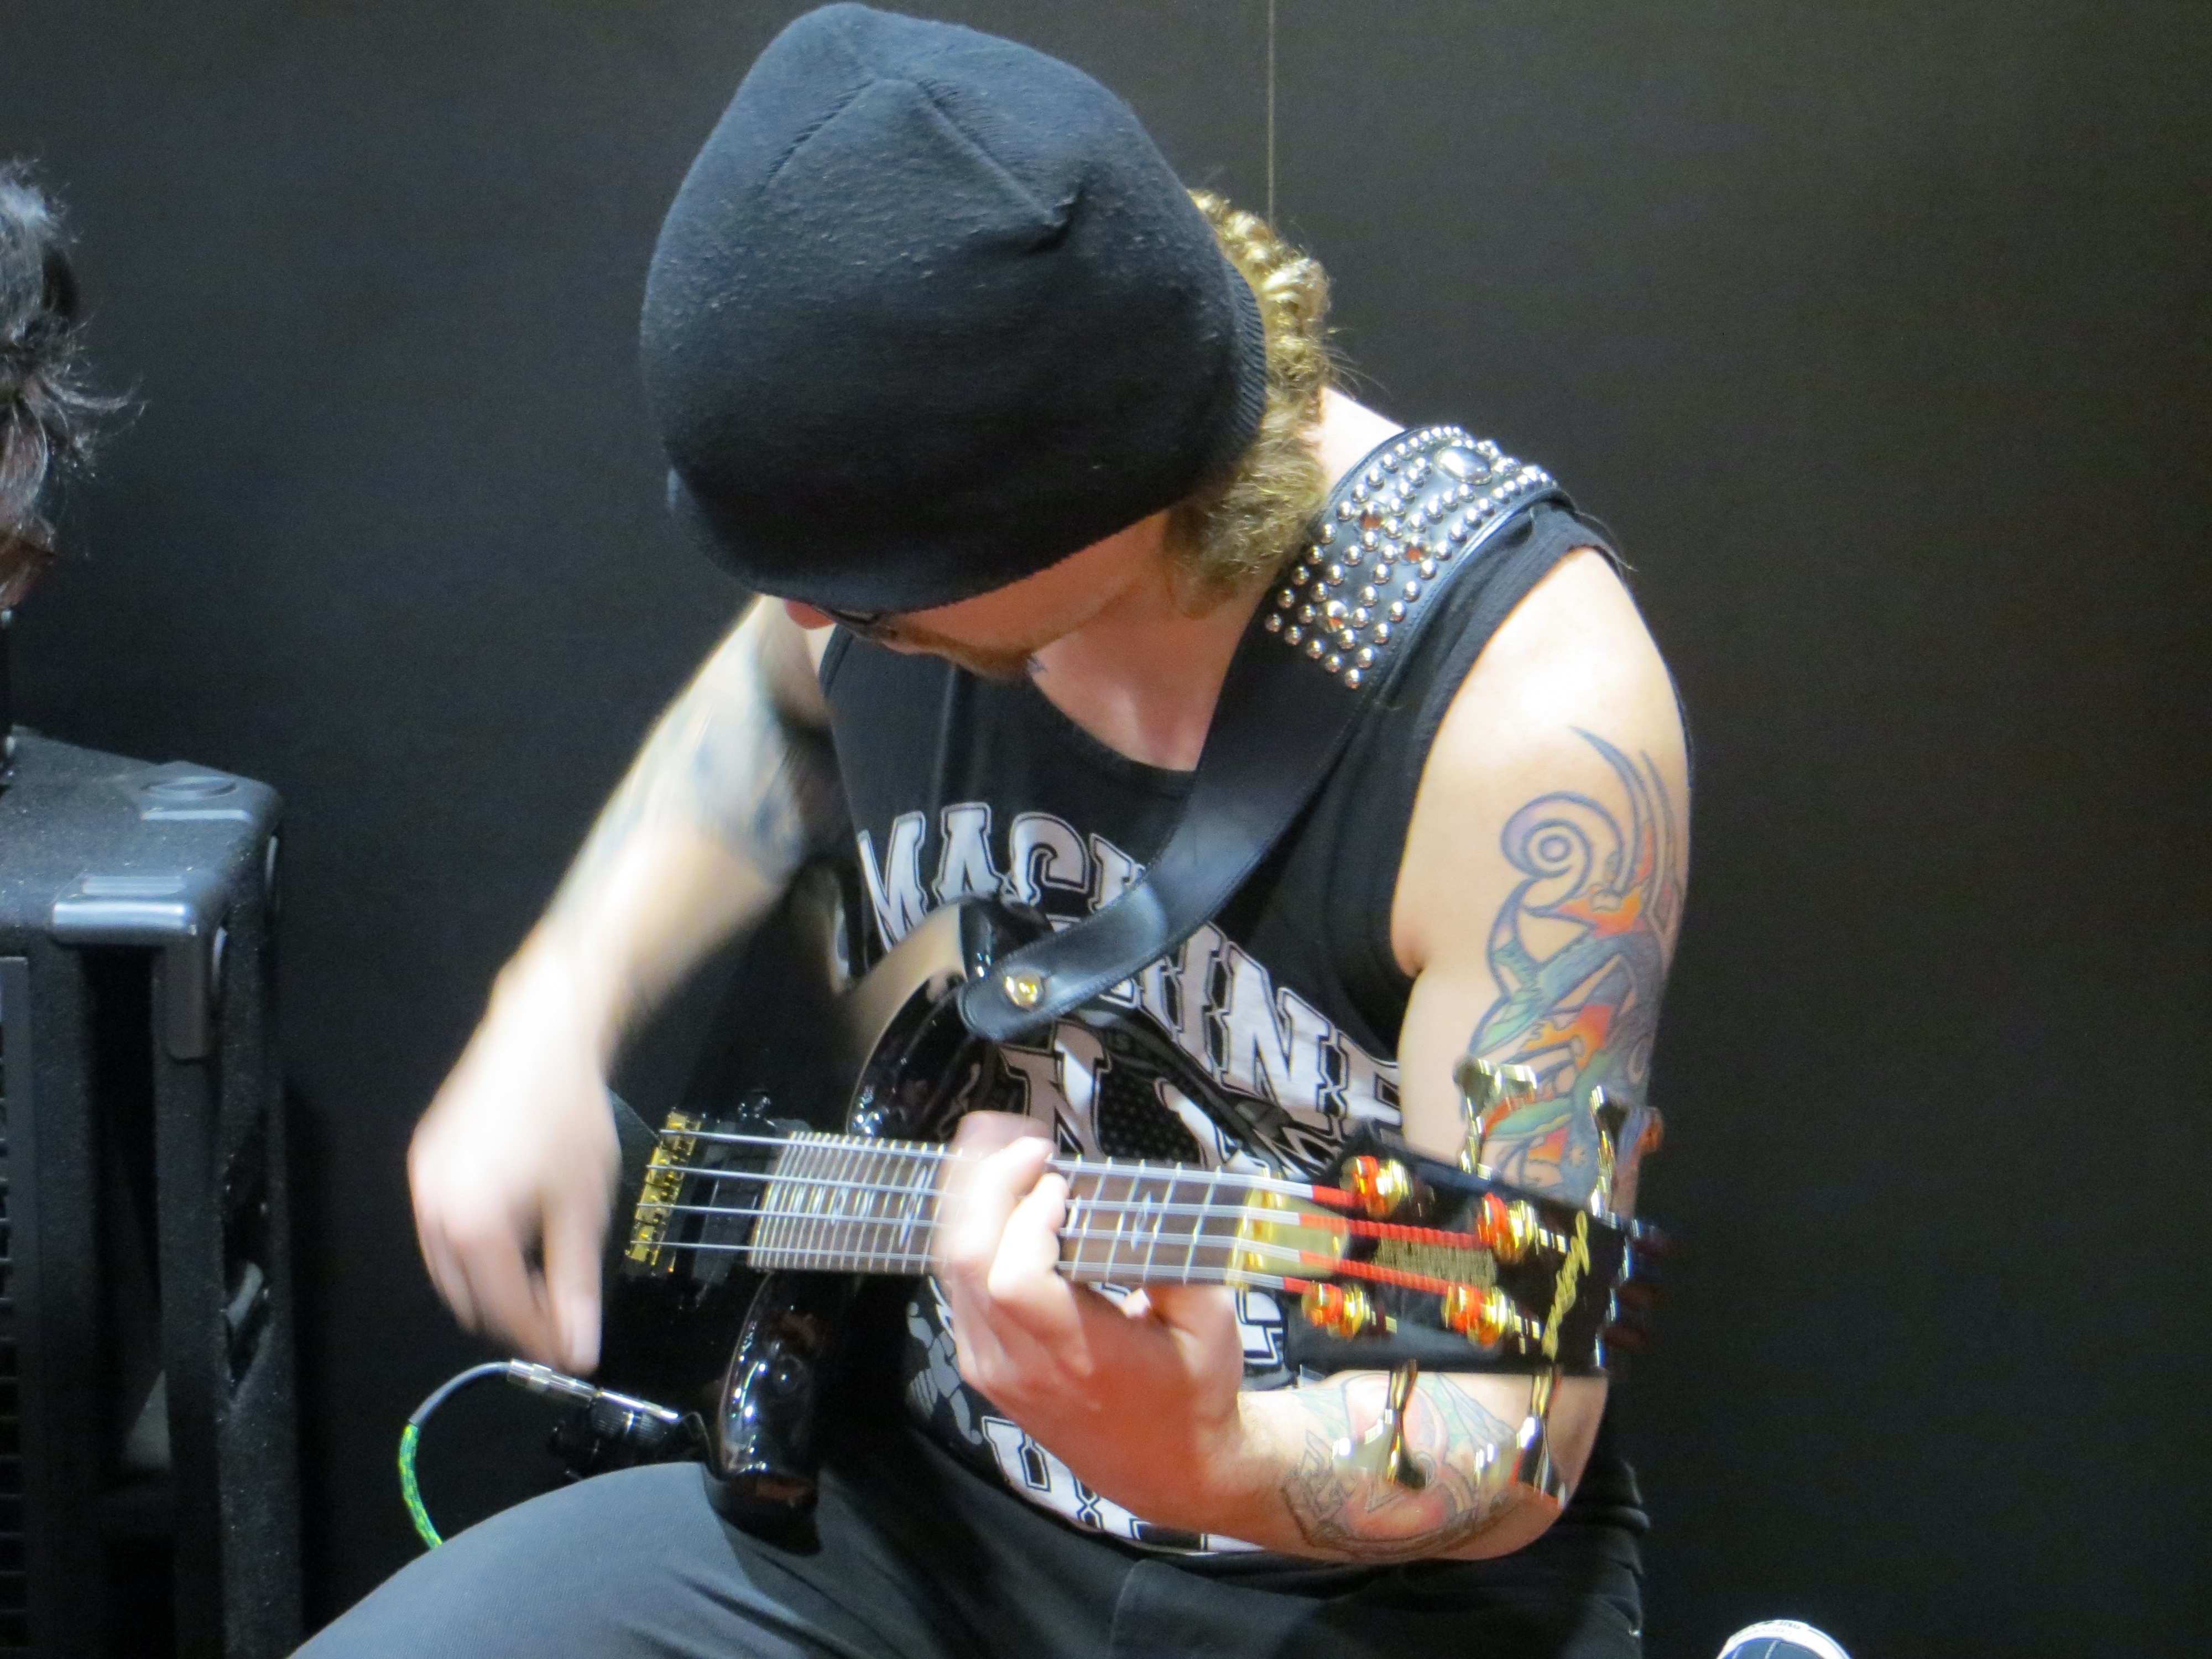
rock, person, music, play, guitar, band, musician, axe, electric guitar, musical instrument, performance, bassist, rocker, guitarist, drummer, string instrument, plucked string instruments